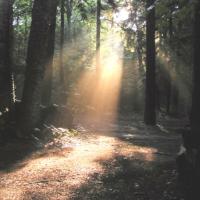
Weather: sun or clear